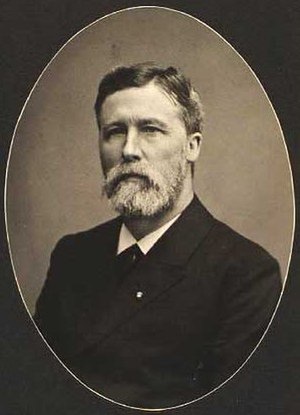
Oluf Hall
Peter Oluf Brøndsted Hall var en dansk proprietær, bror til Carl Hall.